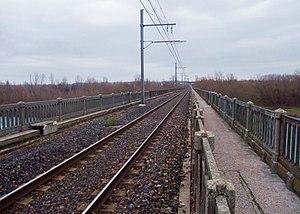
Peyraud détail
Peyraud est une commune française, située dans le département de l'Ardèche en région Auvergne-Rhône-Alpes.